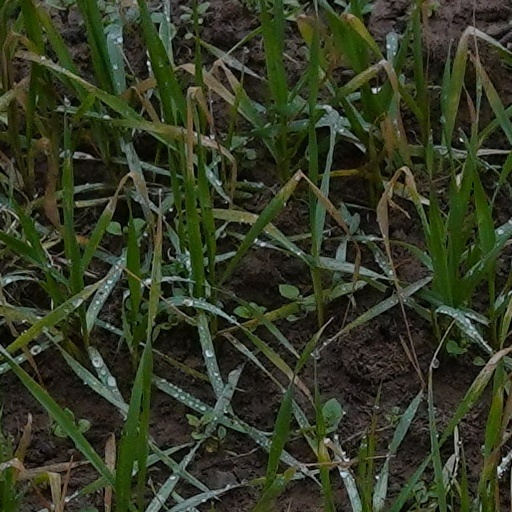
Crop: wheat